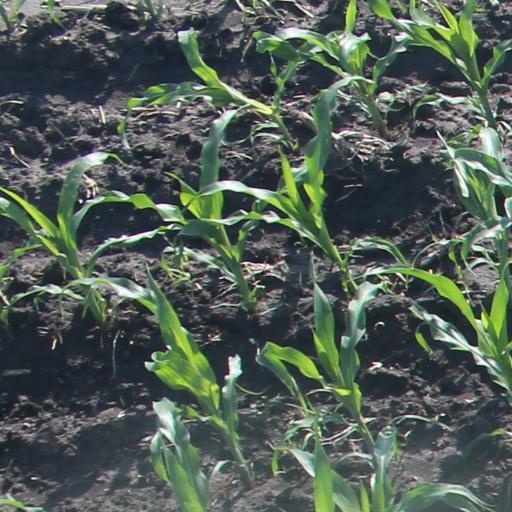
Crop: maize; corn